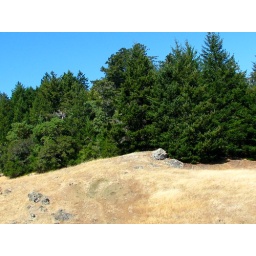
Green trees and golden grass on the slopes of Mt. Tamalpais, north of San Francisco Bay, in northern California.